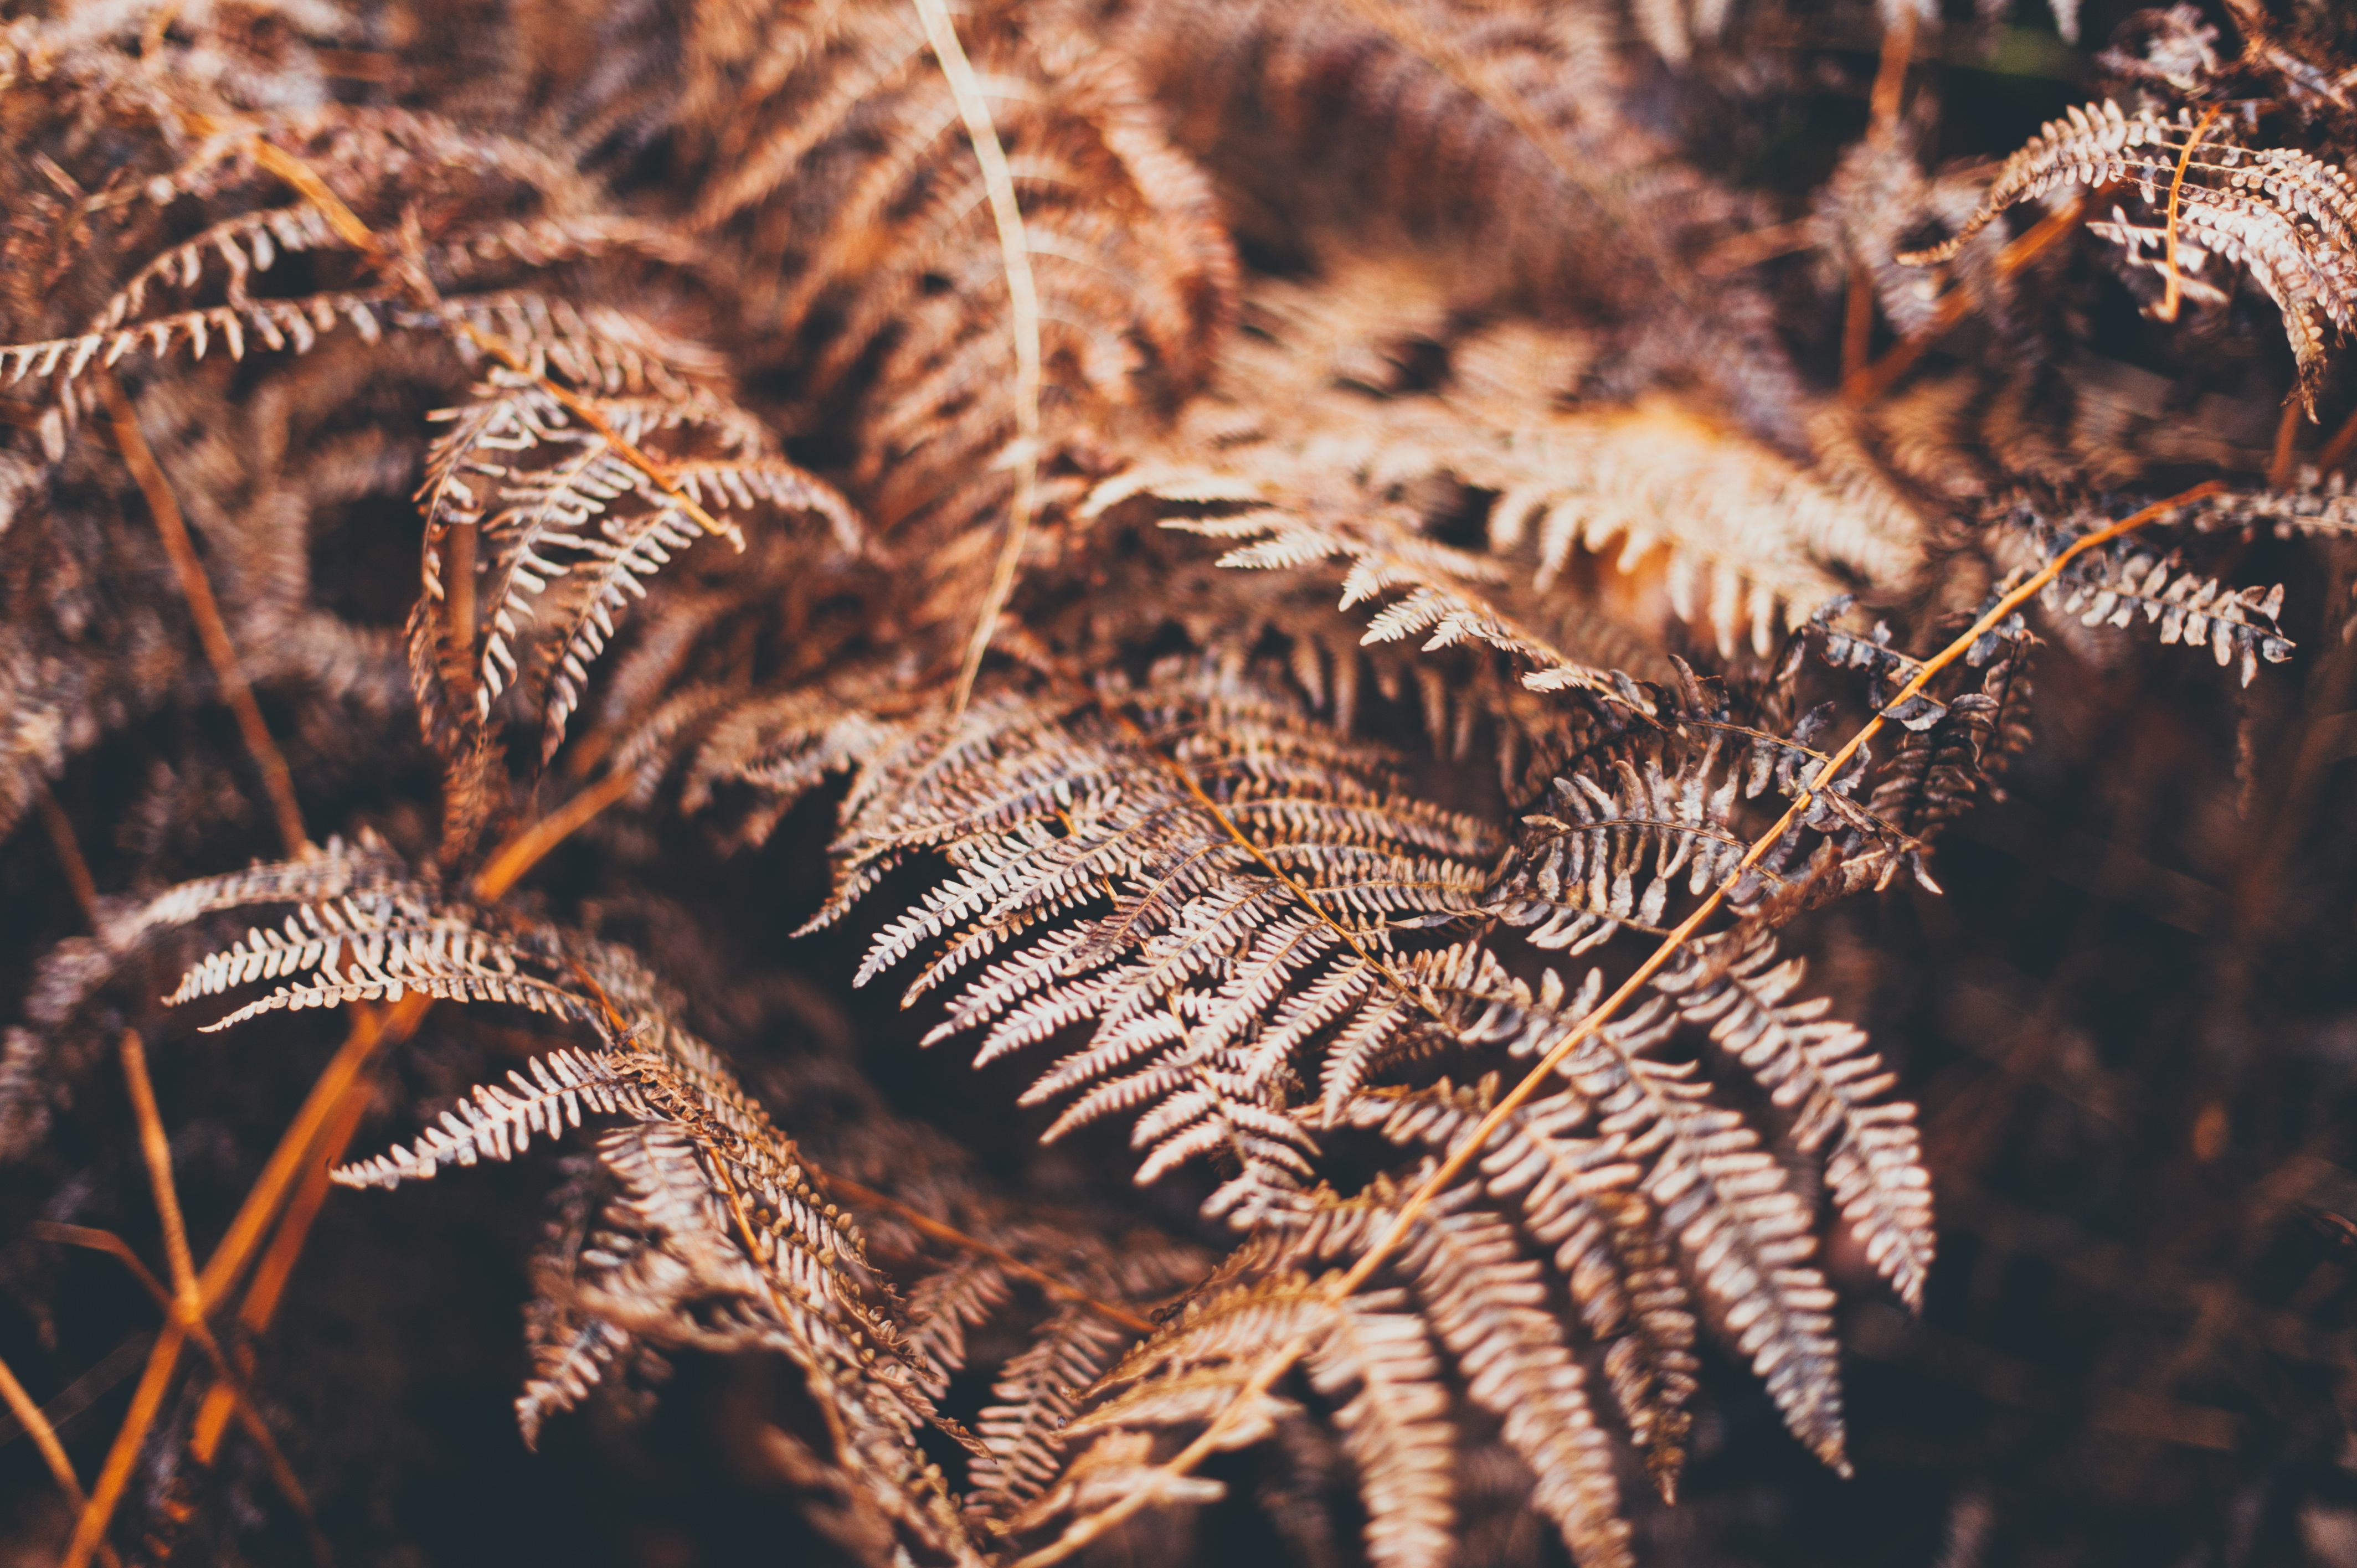
tree, nature, branch, light, blur, plant, photography, leaf, flower, frost, environment, macro, autumn, flora, fern, close up, leaves, outdoors, sepia, focus, macro photography, grass family, land plant